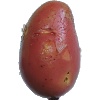
Label: Potato Red Washed 1